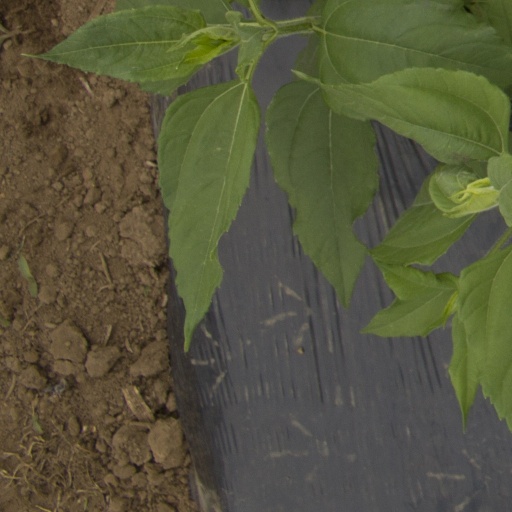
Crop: Jerusalem artichoke